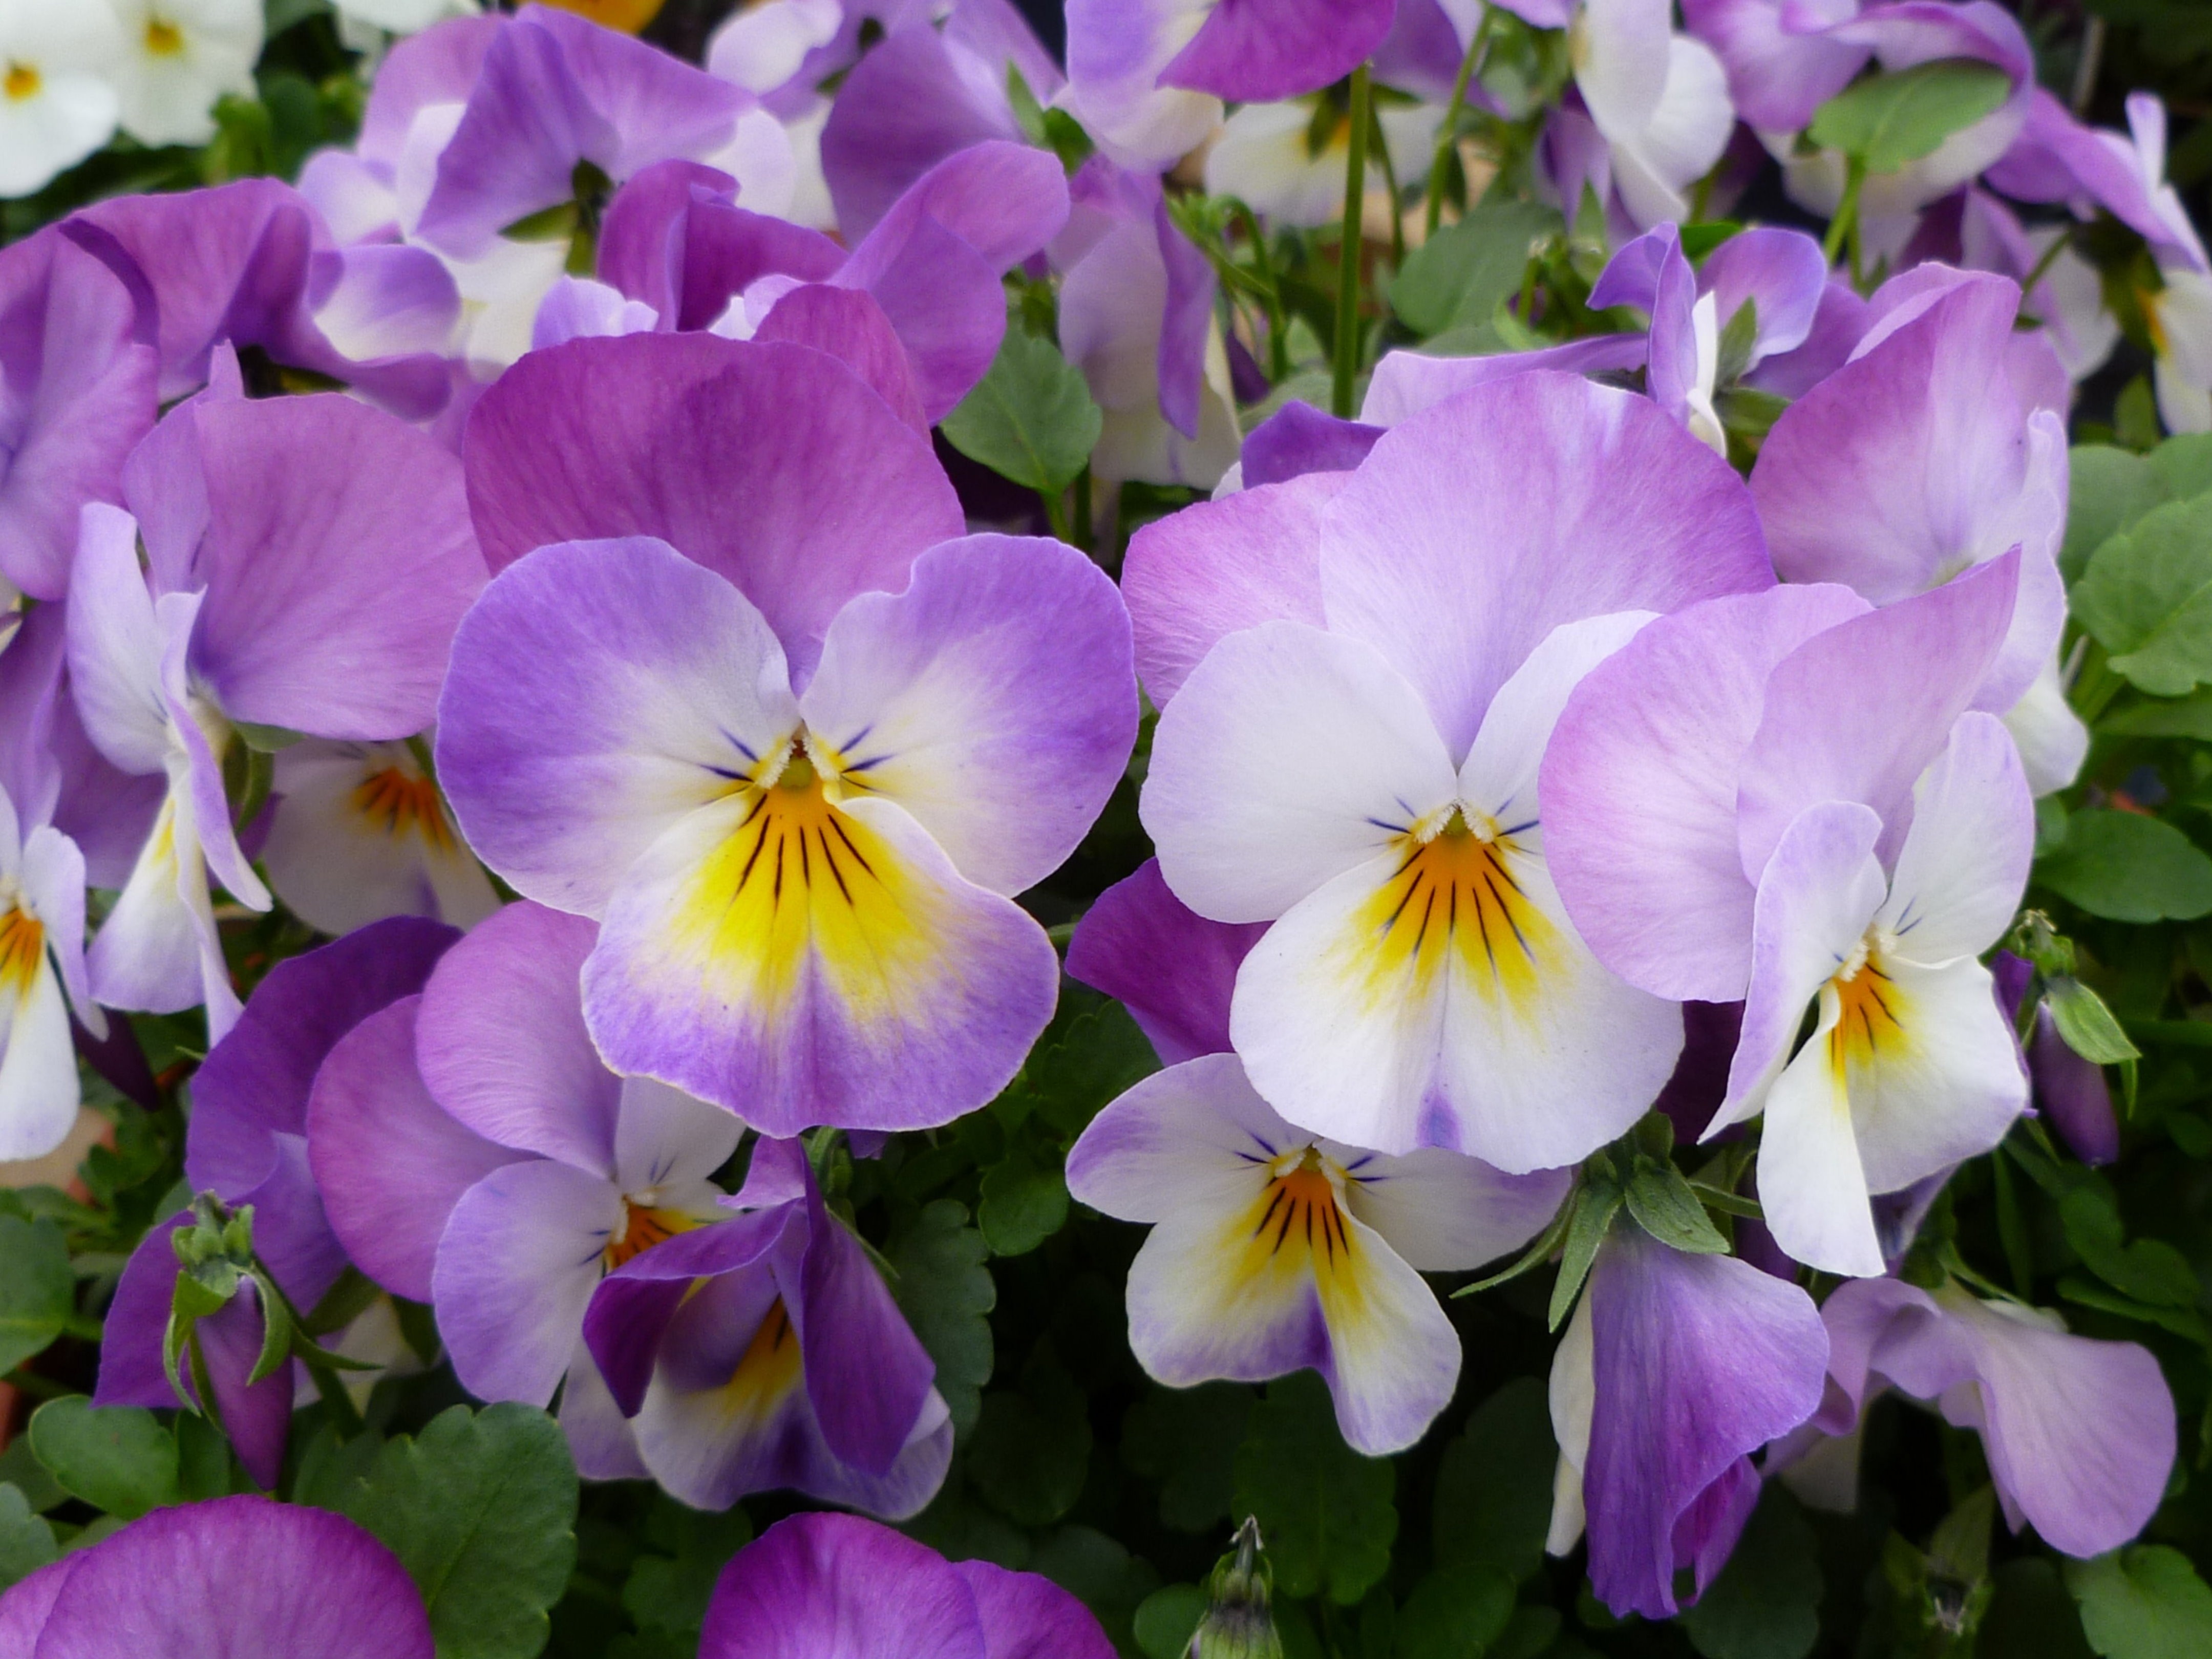
outdoor, blossom, plant, field, flower, petal, bloom, summer, floral, aroma, environment, idyllic, pollen, tranquil, natural, fresh, calm, botany, agriculture, garden, flora, season, botanical, florist, ecology, wildflower, flowers, arrangement, leaves, pastel, decorative, violet, seasonal, summertime, scene, springtime, lilac, cluster, delicate, vibrant, fragile, viola, pansies, pansy, flowering plant, dainty, garden pansy, annual plant, land plant, violet family